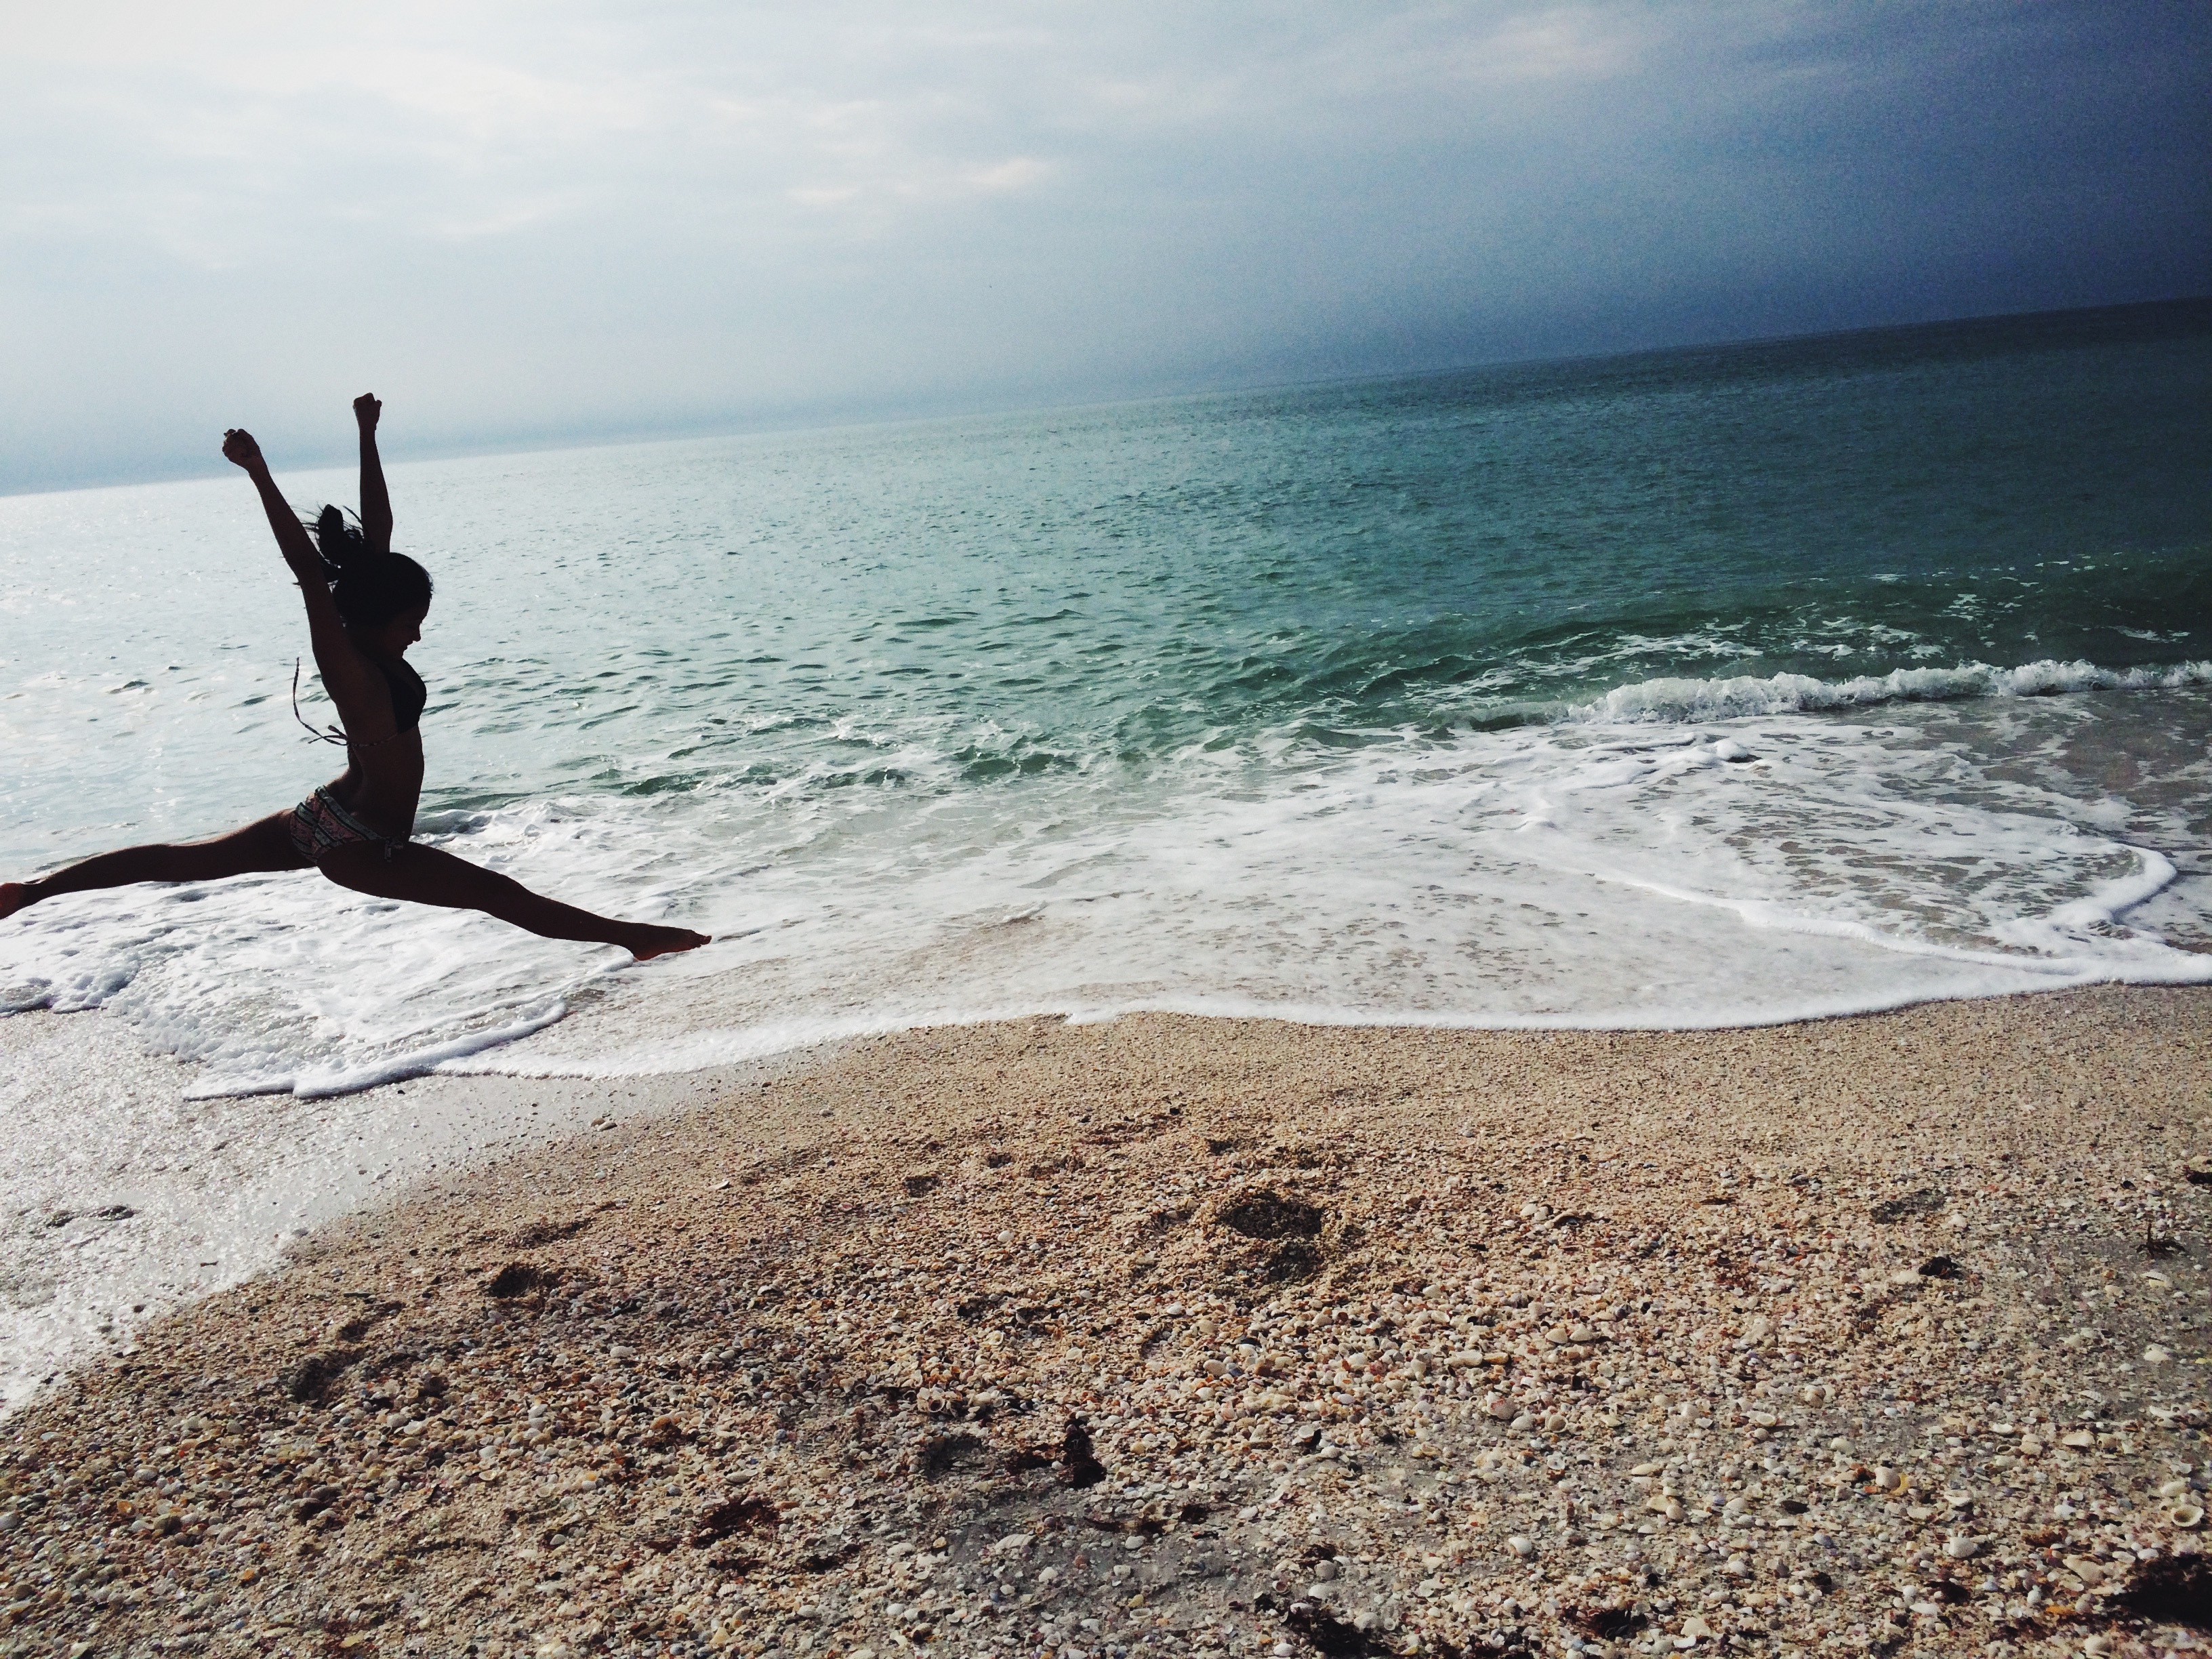
beach, sea, coast, sand, rock, ocean, horizon, shore, wave, wind, cliff, terrain, body of water, cape, wind wave